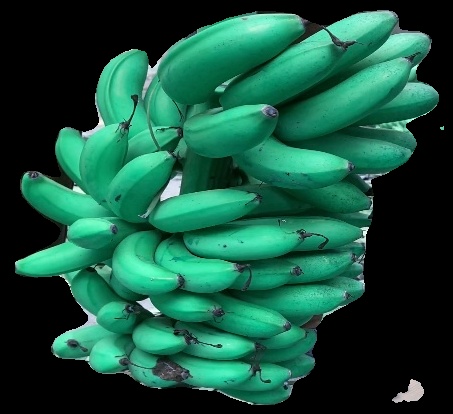
Variety: rasbale
Grade: grade1